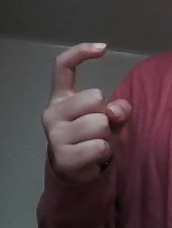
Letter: ra